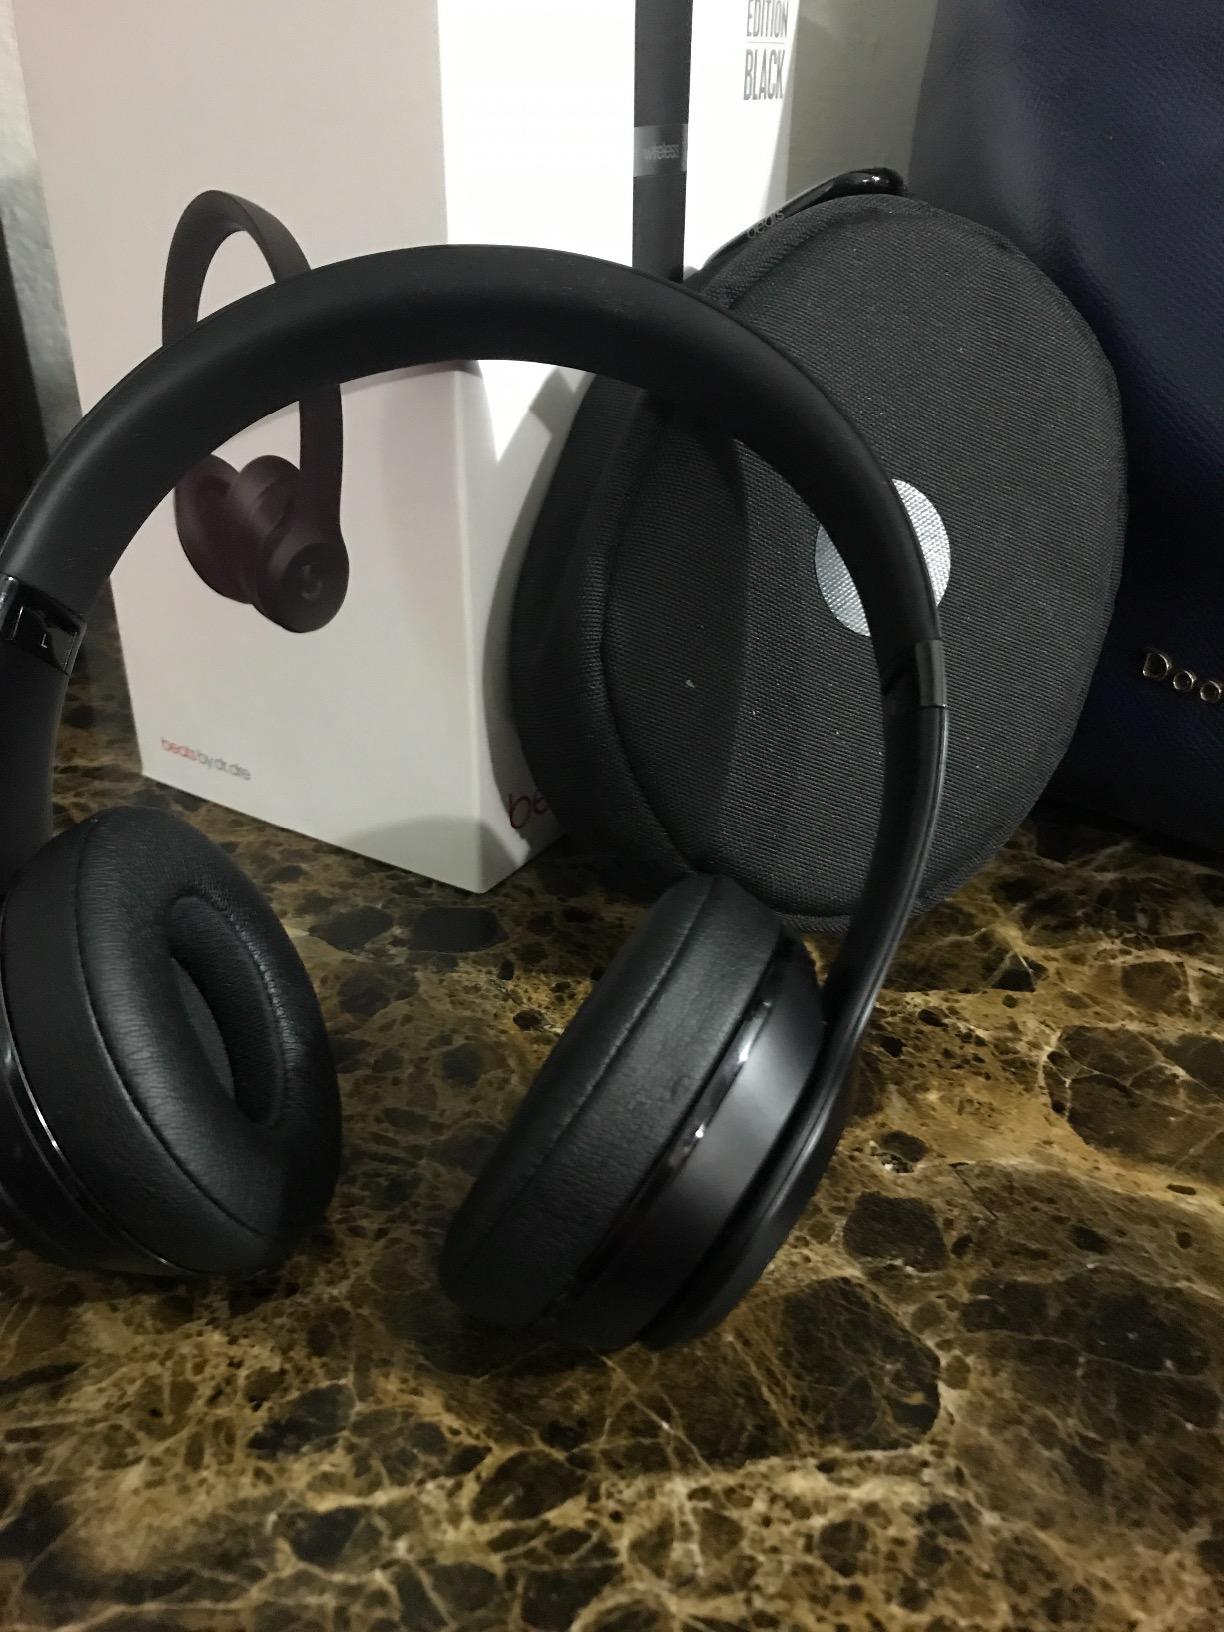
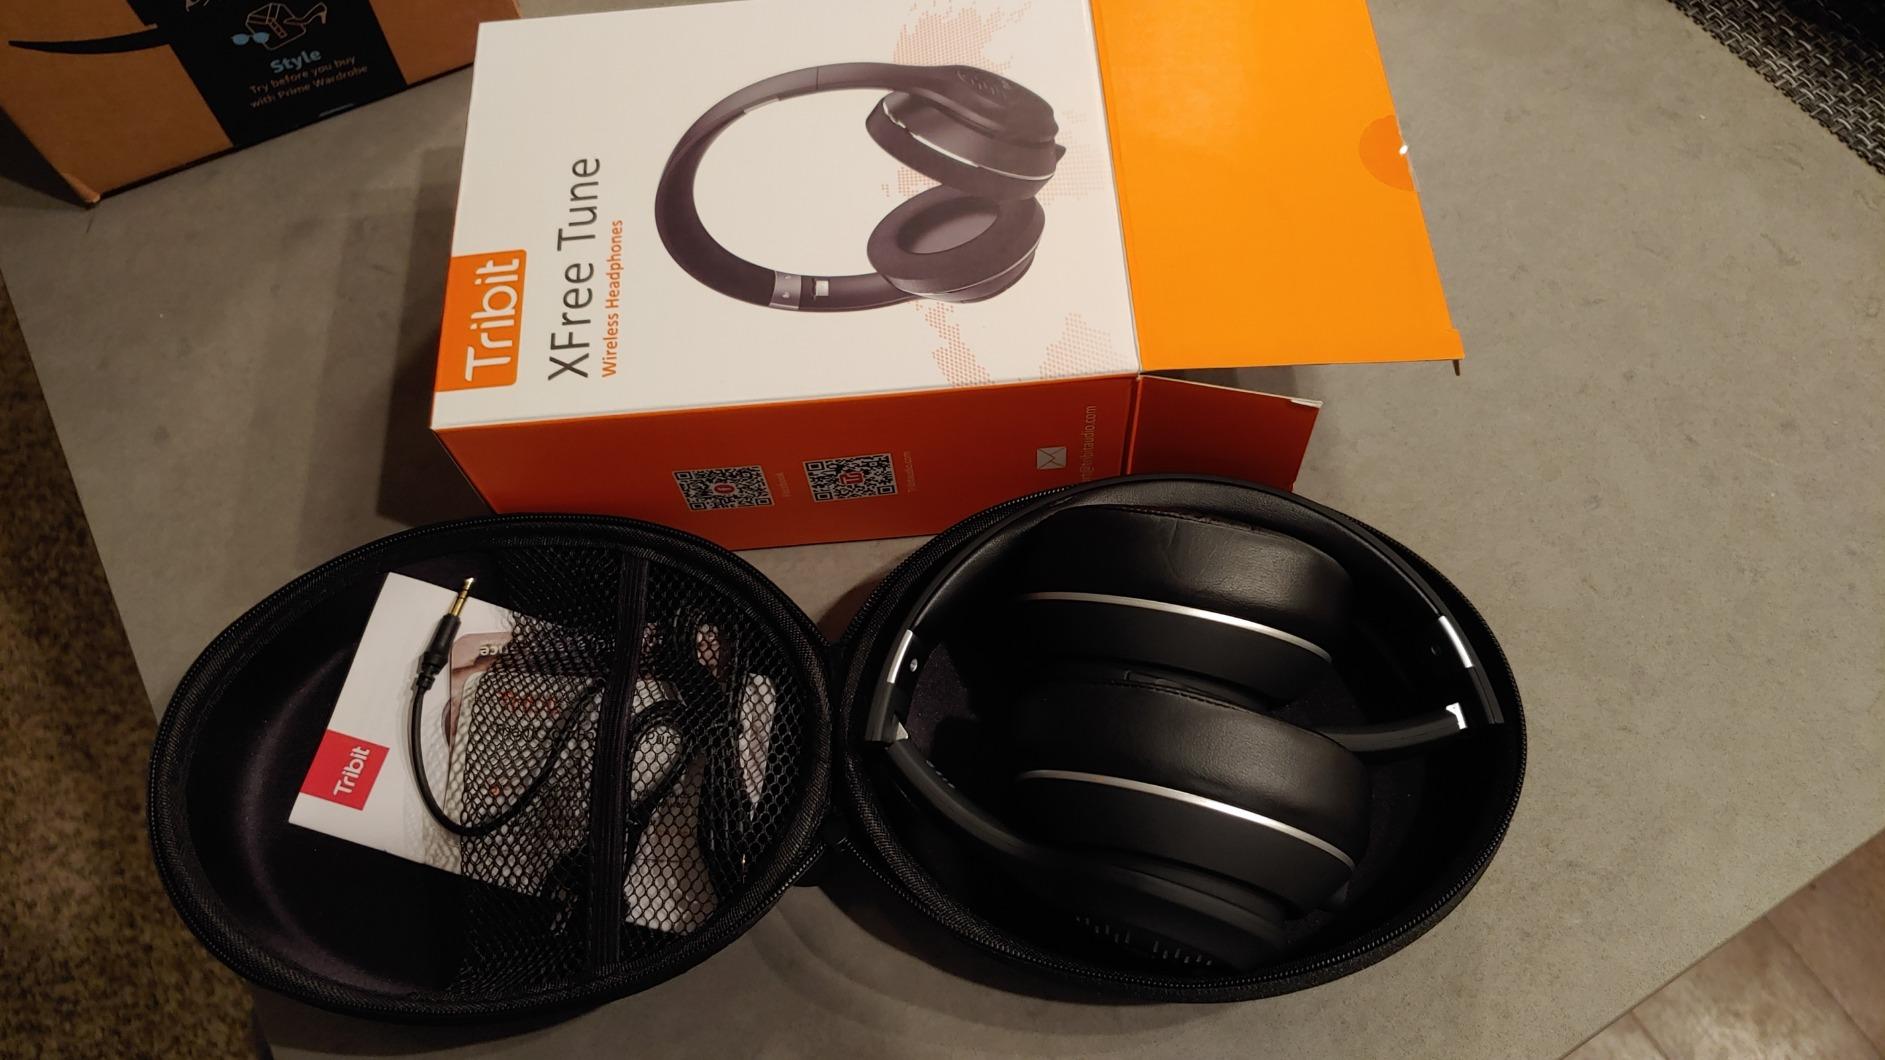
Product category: headphones
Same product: no